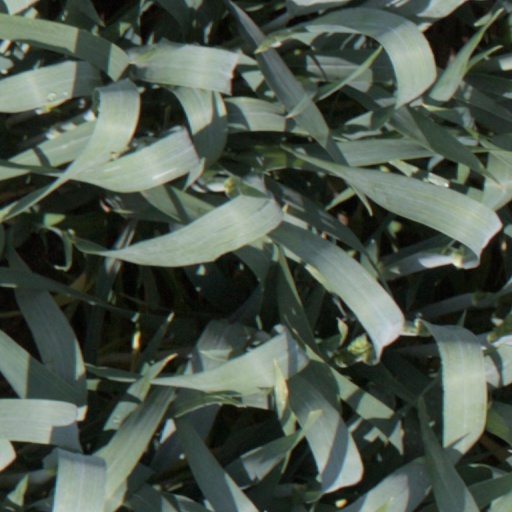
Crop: wheat